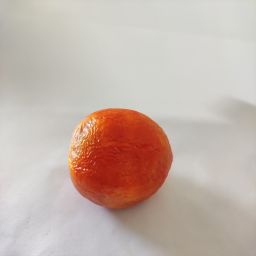
Crop: Tomato
Quality: Old